Amecameca de Juárez

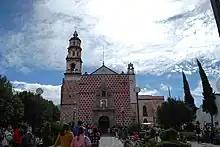
Parish of La Asunción

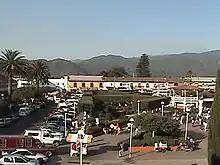
Main plaza

Facing the plaza on the east side is the Parish of the Asunción, which was originally a Dominican monastery, founded in 1553. The main portal is made of pink stone and still in good condition. This architectural style is very austere. On the facade of La Asuncion there is only sculpture of the Virgin Mary with the faces of angels at her feet and a window cornice, which has decorations in the form of raindrops. Inside, the main altar is Neoclassical. One of the side altars is Baroque with Biblical images surrounded by Solomonic columns. The sacristy has two altars, another Baroque one with Solomonic columns and one dedicated to the Señor del Sacromonte. The most noteworthy painting here is "The Angel of the Annuniciation" done by Echave Orio. The two story cloister is one of the most primitive in the Americas and has four segmental arches resting on octagonal columns on each side. There are two other important chapels in the town; the Chapel of San Juan and the Chapel of the Virgen del Rosario which have functioned as points of reference for travelers since they were built. They were built for the common people of adobe and wood.